Bill Bray

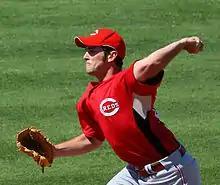
During his tenure with the Cincinnati Reds

William Paul Bray (born June 5, 1983) is an American former professional baseball pitcher. He played in Major League Baseball (MLB) for the Washington Nationals and Cincinnati Reds. After retiring from baseball, he became an attorney.